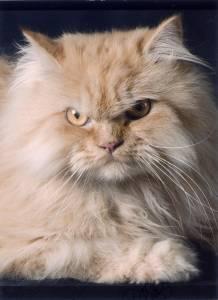
Breed: Persian